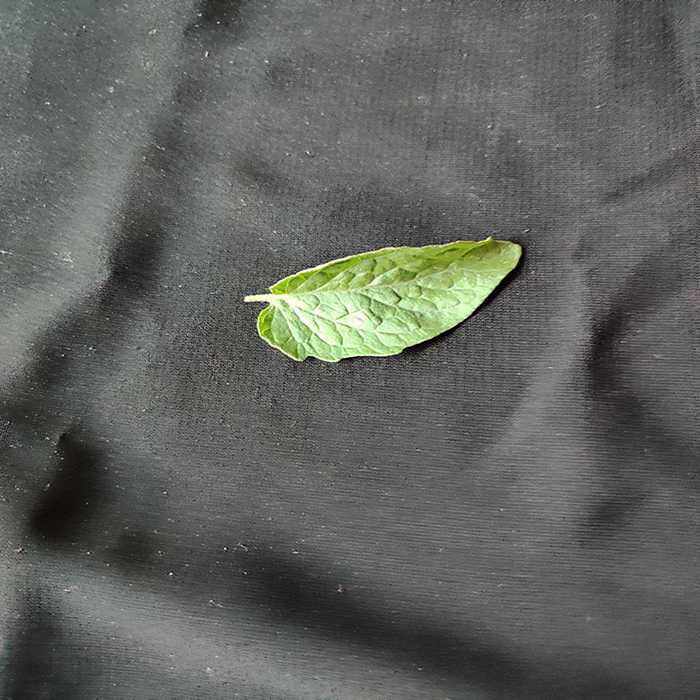
Plant: Tomato
Label: Tomato Fresh leaf